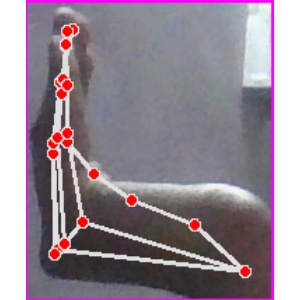
अक्षर: स